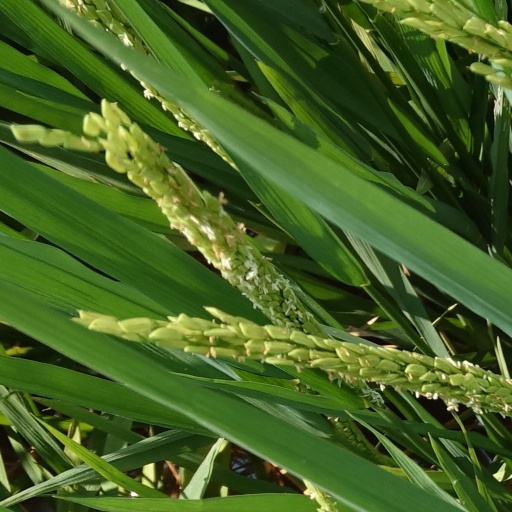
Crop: rice